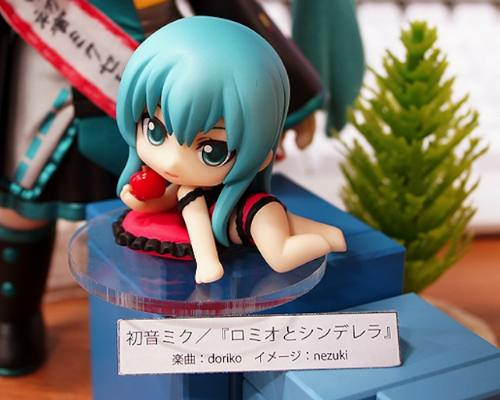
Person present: No